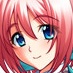
Portrait style: Anime Portrait